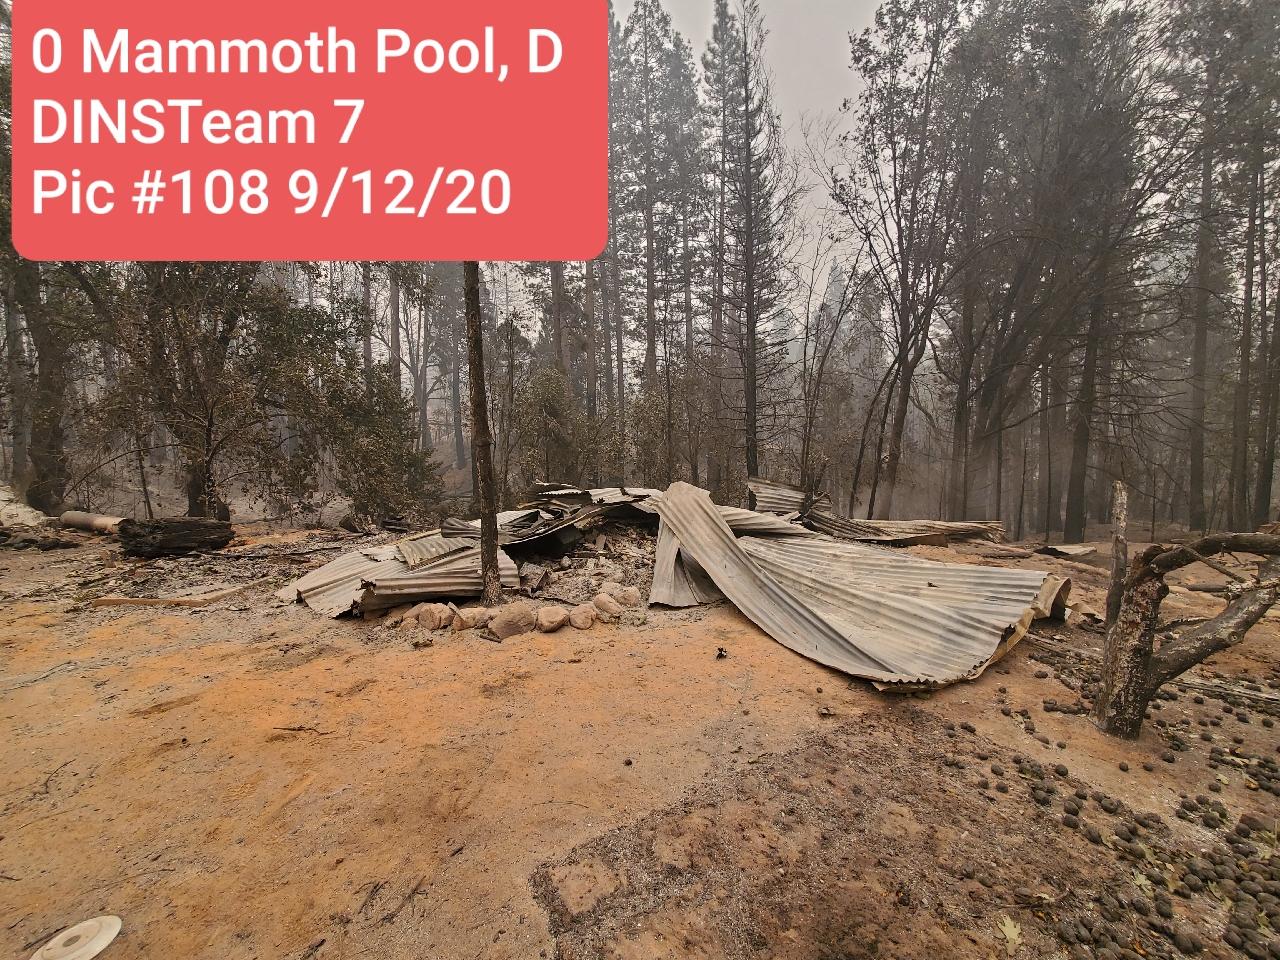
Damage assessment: destroyed